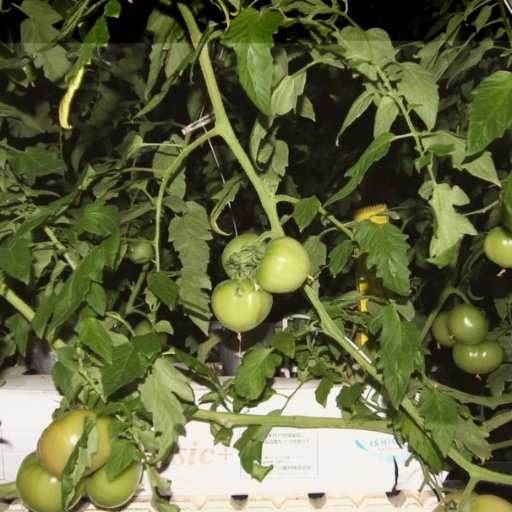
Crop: tomato